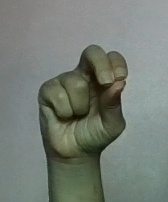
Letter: gaaf